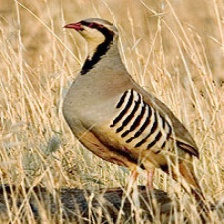
Species: CHUKAR PARTRIDGE
Scientific name: ALECTORIS CHUKAR
ImageNet parent category: partridge